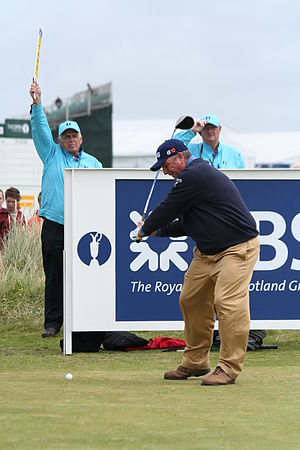
Mark Calcavecchia
Mark John Calcavecchia
Mark John Calcavecchia er en amerikansk golfspiller. Han står noteret for 13 sejre på PGA Touren. Hans bedste resultat i en Major-turnering er hans sejr ved British Open i 1989.